Rochester Airport (Kent)

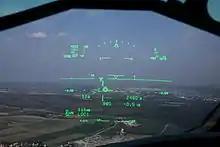
Head-up display

In 2013 the Conservative-led Medway Council announced their wish for some of the airport land to be separated off and developed for industrial use. This proposal would close one of the runways but allow some of the money raised by development to pay for improvements to the runway that would remain. An invitation to tender was issued and the existing operator became the preferred bidder after the closing date of 12 March 2013. Precise details of how the council proposesd to finance the scheme prior to the development plans being implemented was unclear. Local ward councillors were very enthusiastic about the proposals and once they are implemented should see the Airport being available for use for a greater part of the year due to an all-weather surface being planned for the 02/20 runway. It is hoped this will make the airport operation more sustainable and help finance some of the proposed initiatives.